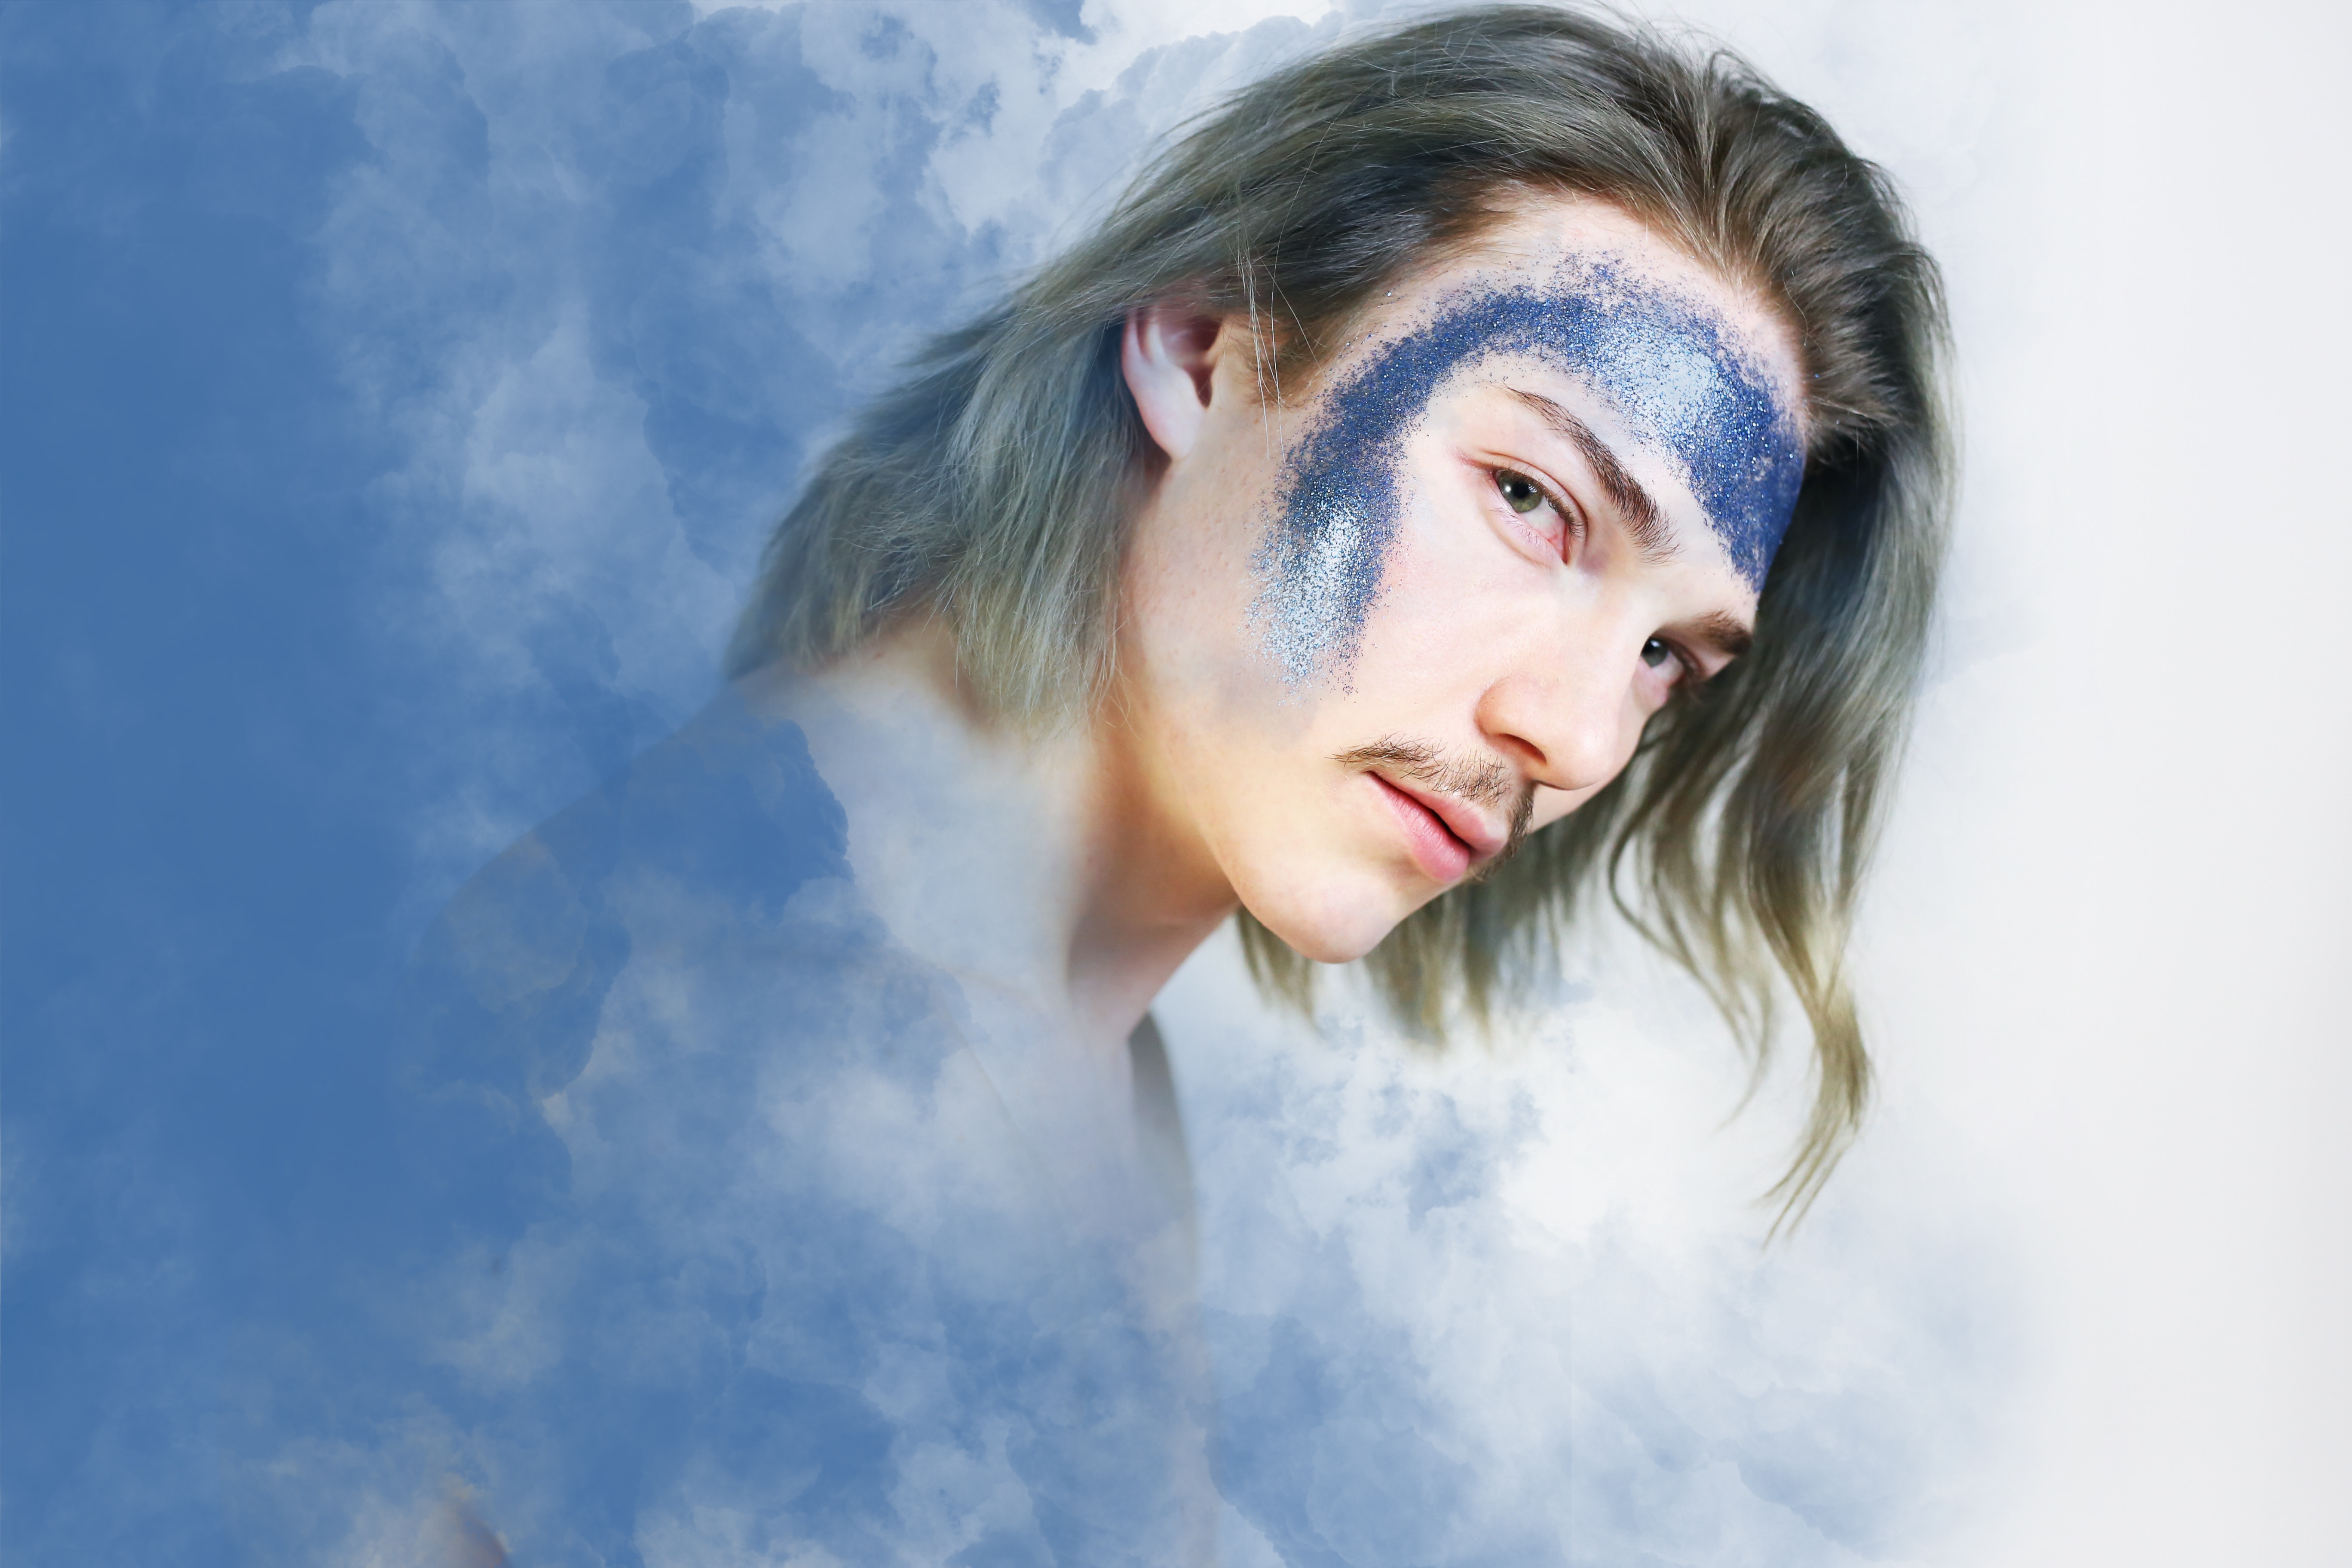
face, blue, beauty, head, nose, eye, cheek, portrait, watercolor paint, human, illustration, sky, art, painting, photography, cg artwork, jaw, drawing, visual arts, portrait photography, ear